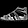
Label: Sandal